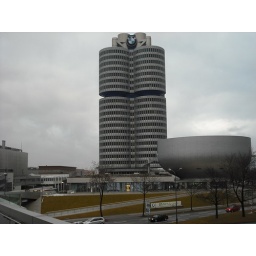
BMW Museum in front of the office towers